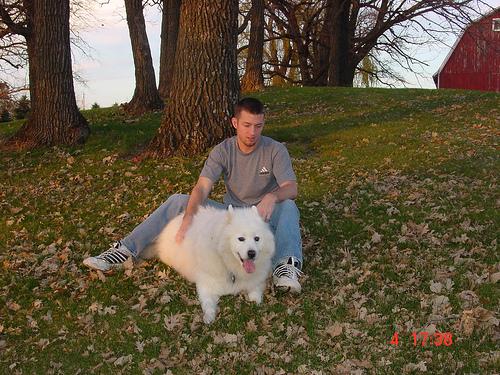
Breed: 2192-n000088-Samoyed